Mario (2018 film)

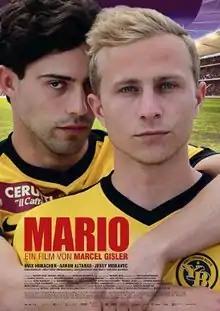
Theatrical release poster

Mario is a 2018 Swiss romantic sports drama film directed by Marcel Gisler. The story revolves around two sportsmen who meet while playing football against other teams in a shared location and quickly develop feelings for one another.